Geography of Tristan da Cunha

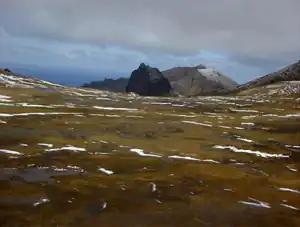
Gough Island, Tristan da Cunha

Even the smaller islands have some plant cover, with the larger ones dominated by ferns and moss. Flora on the archiplego includes many endemic species and many that have a broad circumpolar distribution in the South Atlantic and South Pacific Oceans. Thus many of the species that occur in Tristan da Cunha occur as far away as New Zealand. For example, the species "Nertera depressa" was first collected in Tristan da Cunha, but has since been recorded in occurrence as far distant as New Zealand.